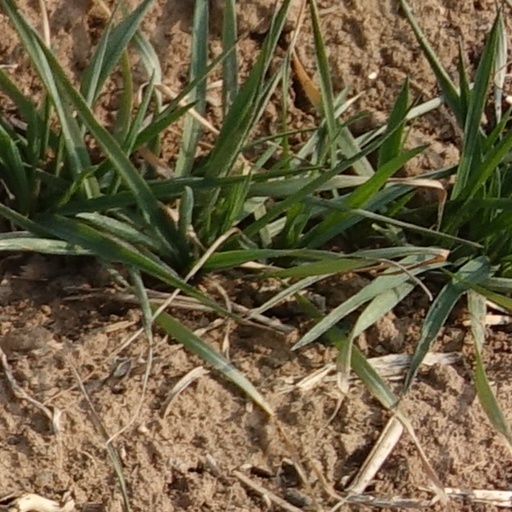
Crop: wheat